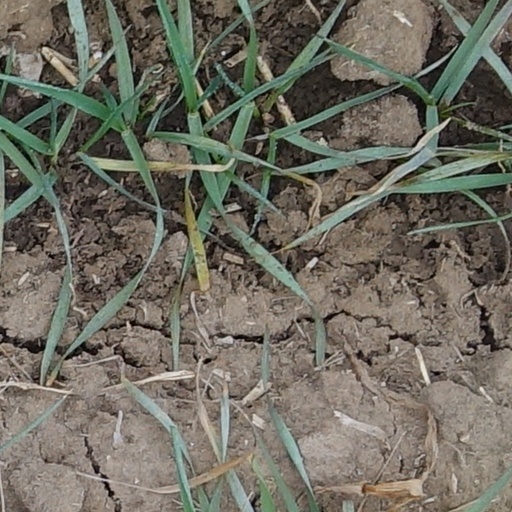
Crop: wheat